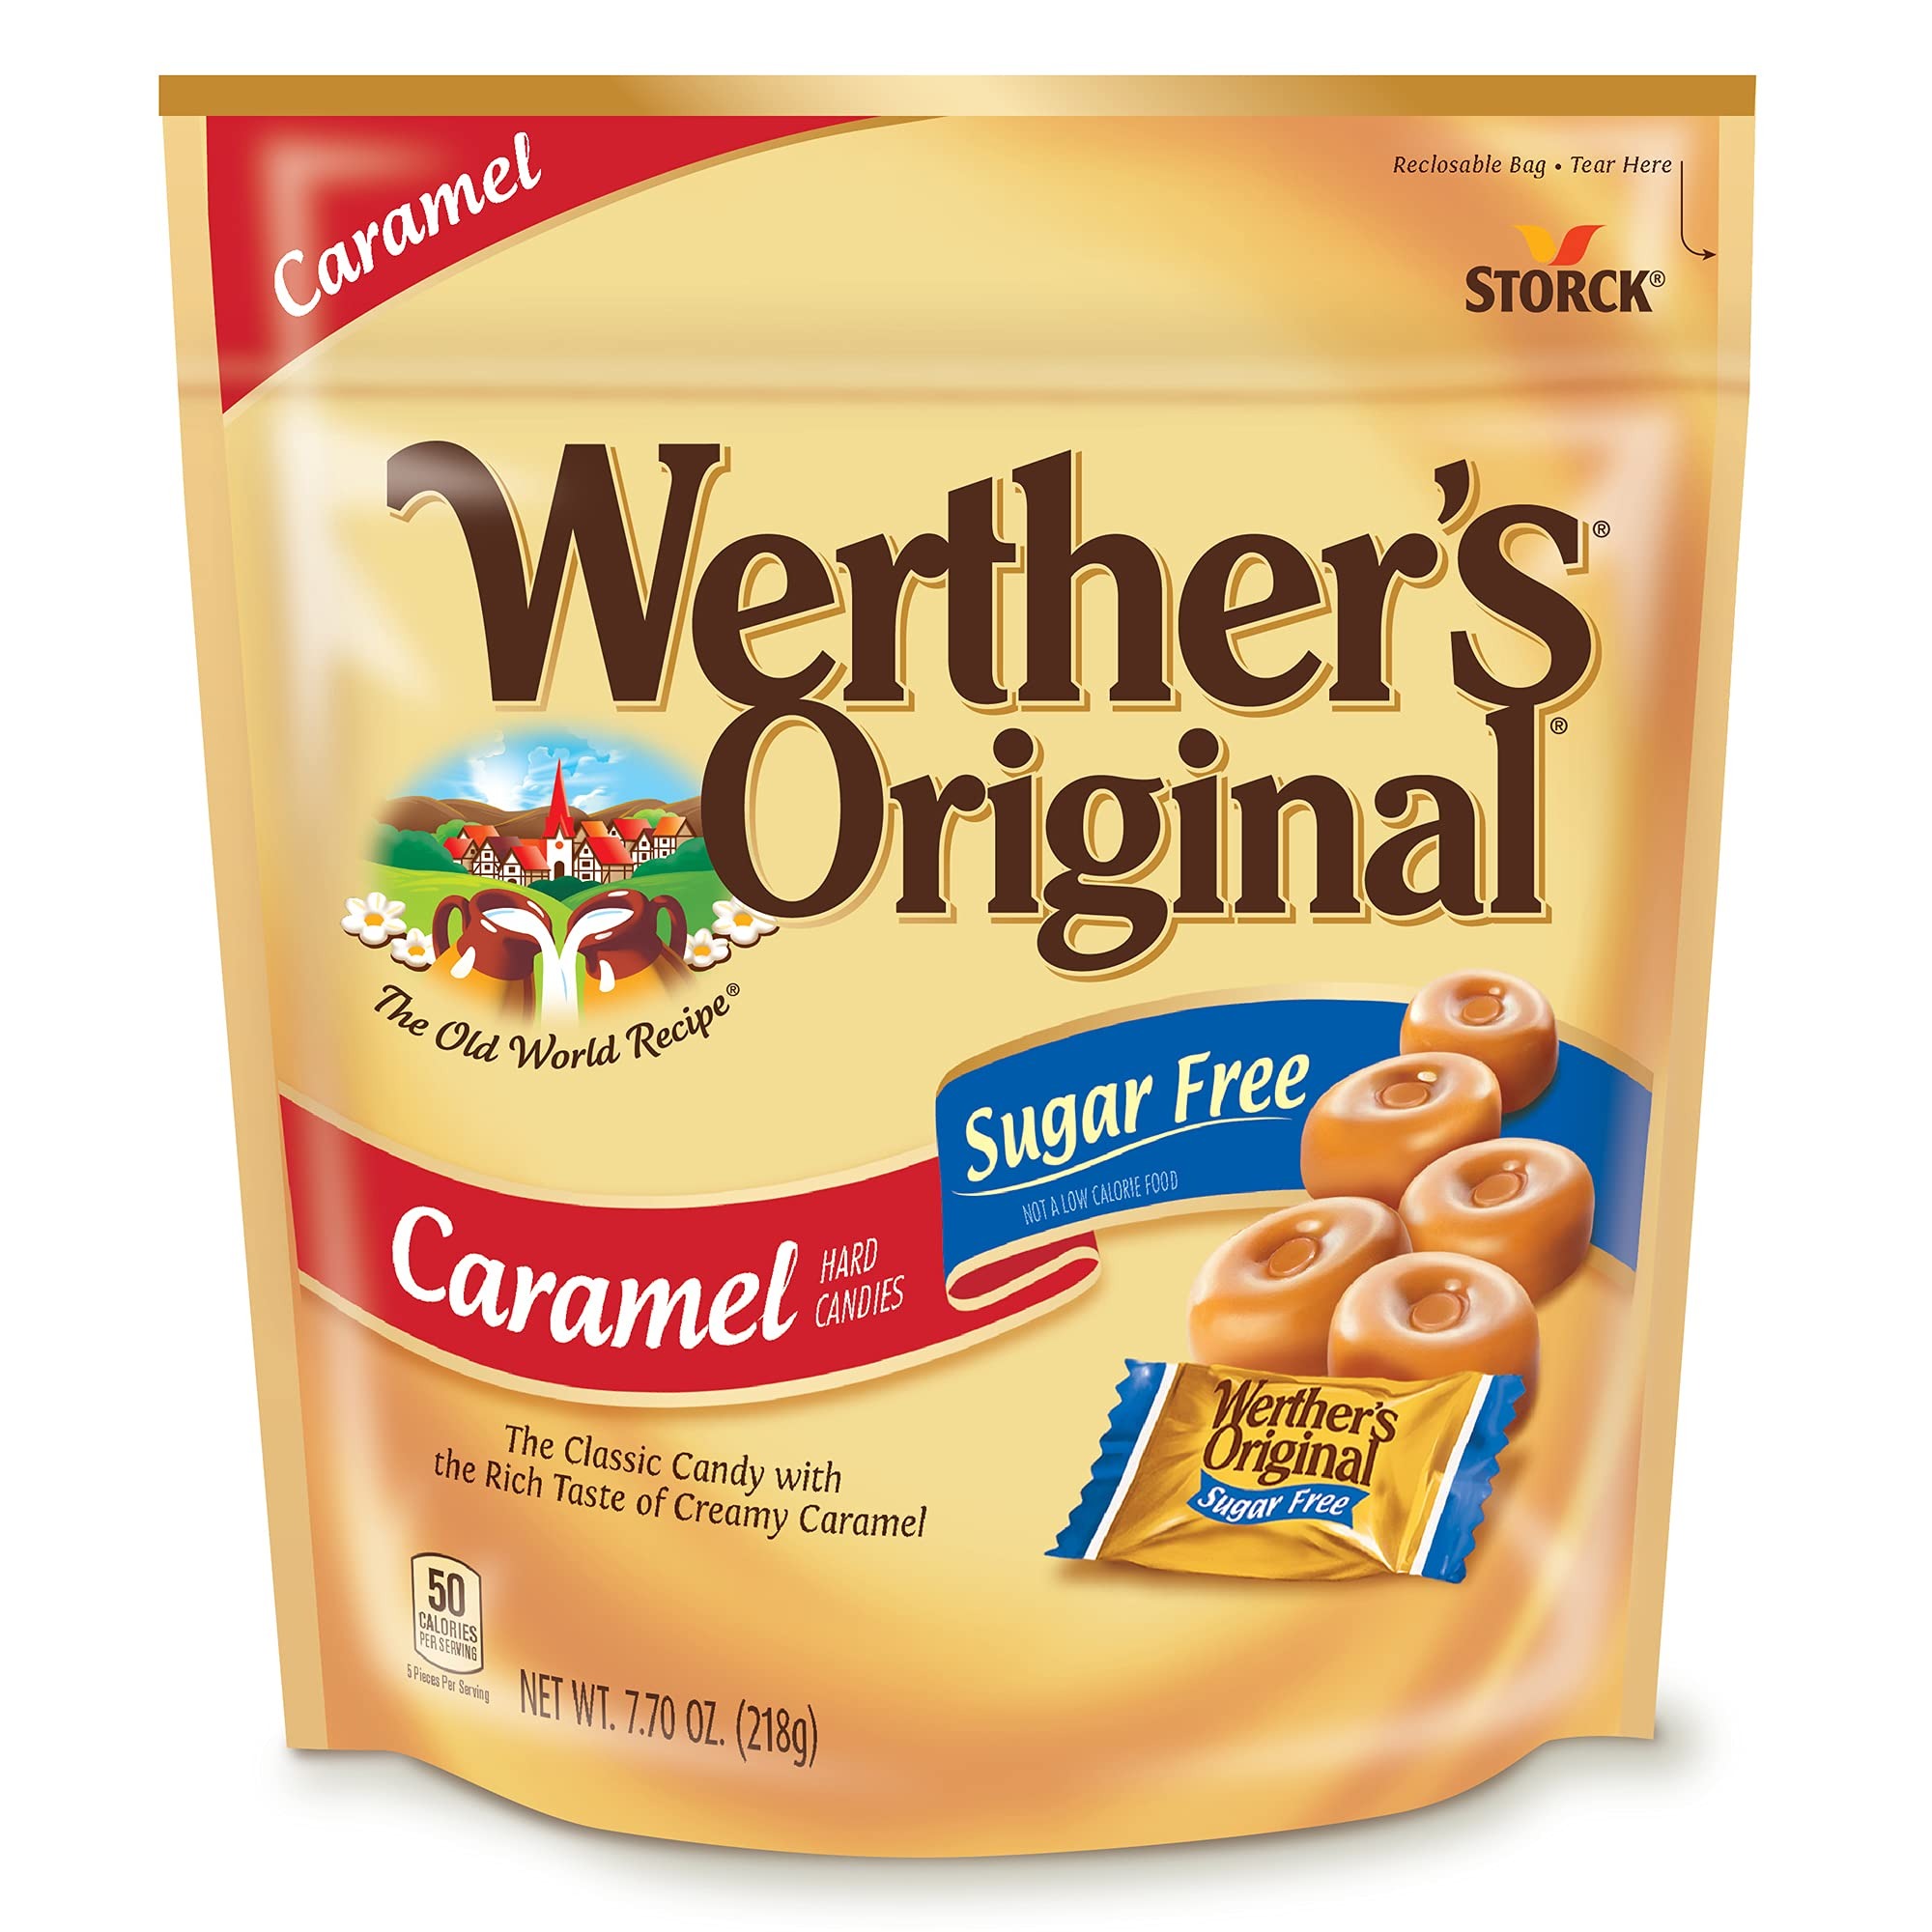
Item Name: Werther's Original Hard Sugar Free Caramel Candy, 7.7 Oz Bag
Bullet Point 1: One 7.7 oz. bag of Werther's Original Sugar Free Hard Caramels.
Bullet Point 2: Individually wrapped caramels perfect for sharing...or not.
Bullet Point 3: Enjoy the creamy and indulgent taste of our classic caramels, without the sugar!
Bullet Point 4: Crafted with our classic Old World recipe for caramel that melts in your mouth in a delightfully creamy way.
Bullet Point 5: Made with real butter and fresh cream, for a smooth taste that is one of a kind.
Bullet Point 6: Werther's Originals are available in a range of flavors and in hard, soft, and chewy varieties as well as sugar-free and caramel popcorn.
Value: 7.7
Unit: Ounce

Price: 8.49